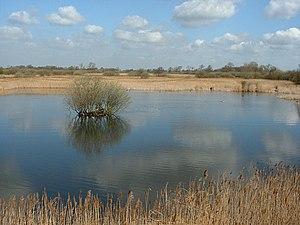
Cette liste de sites Ramsar en Angleterre comprend des zones humides considérées comme ayant une importance internationale au regard de la Convention de Ramsar. L'Angleterre compte actuellement 71 sites désignés « zones humides d'importance internationale ».